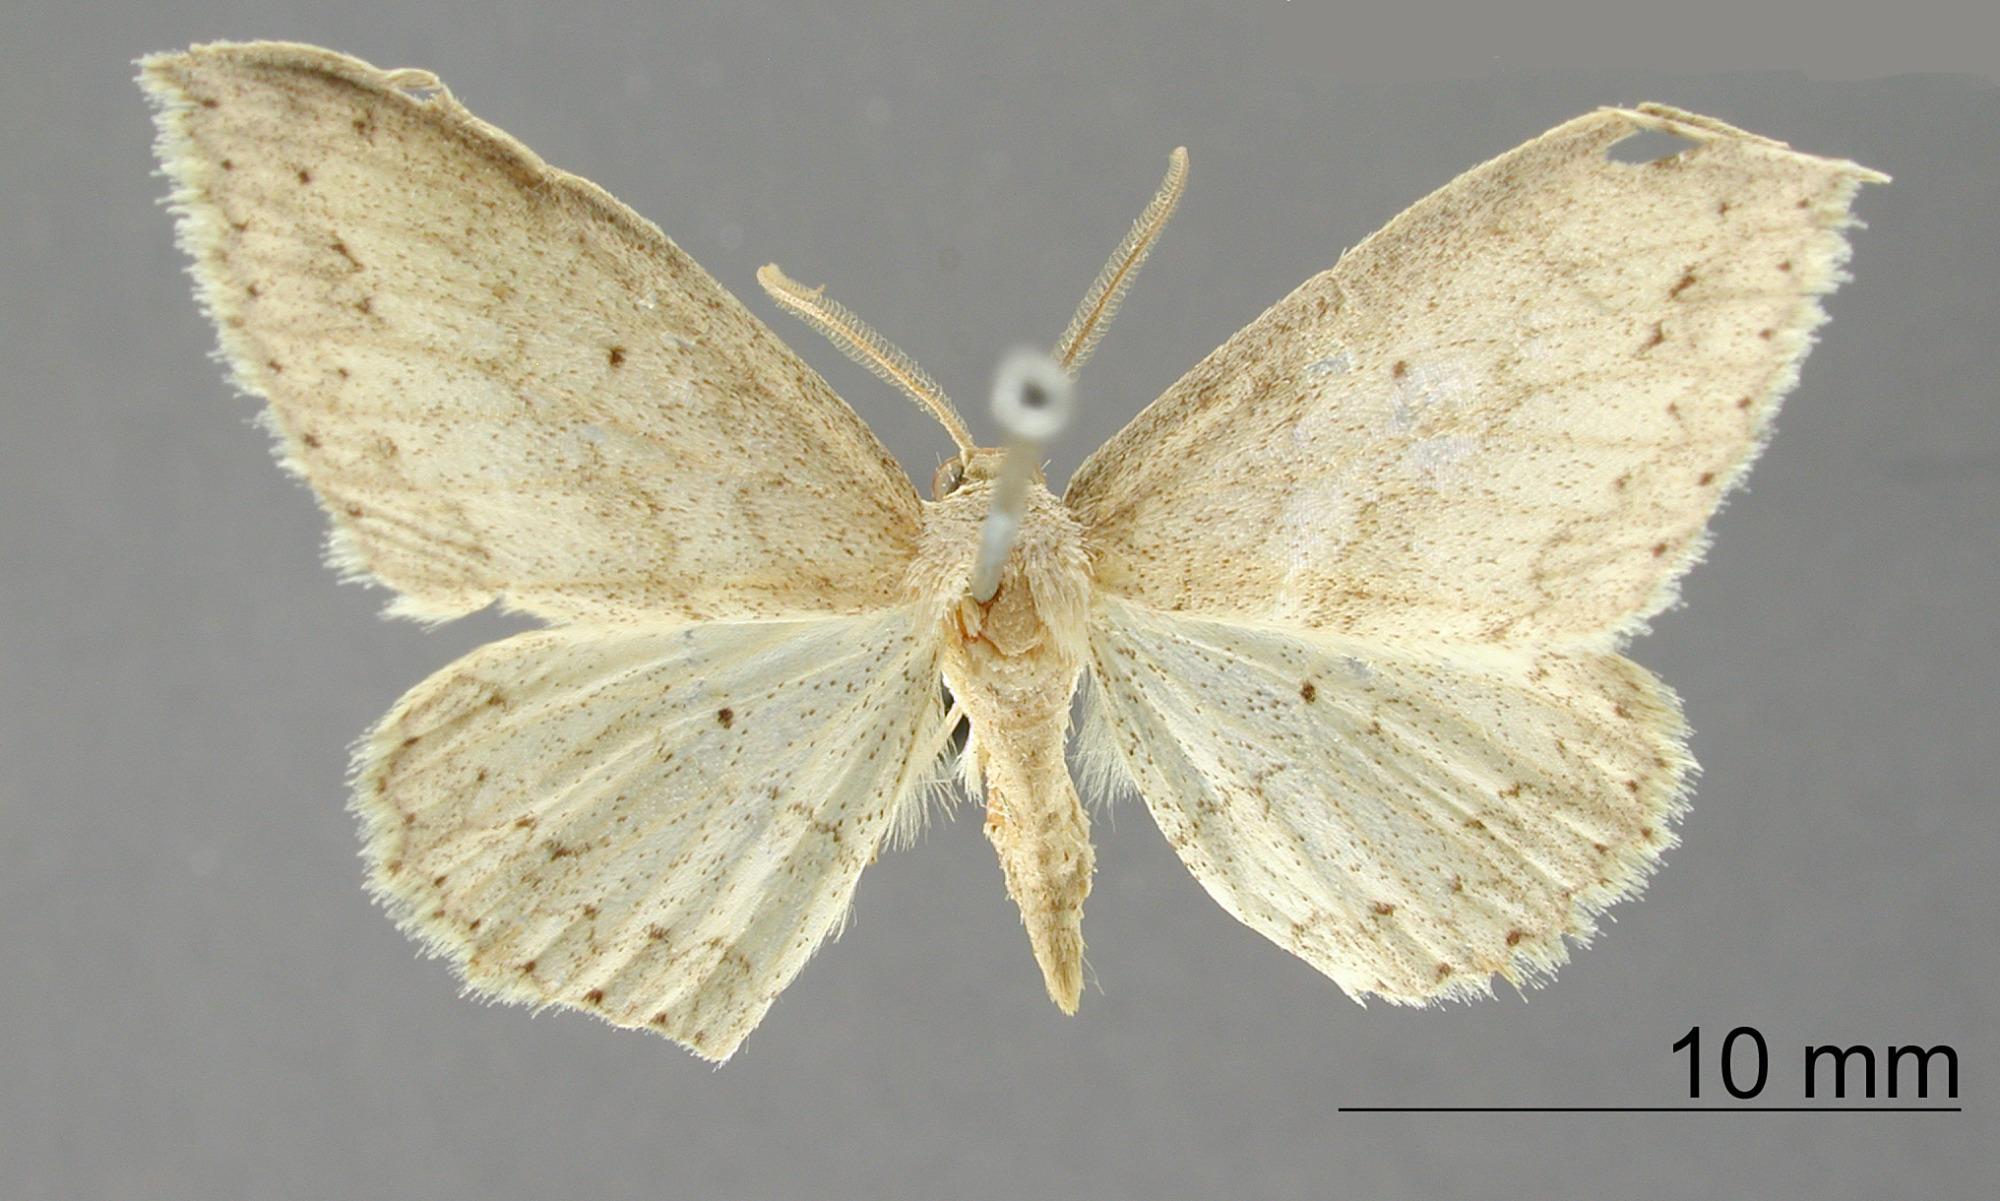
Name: Dysephyra noverca
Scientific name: Dysephyra noverca Dognin, 1900
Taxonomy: Animalia, Arthropoda, Insecta, Lepidoptera, Geometridae, Sterrhinae
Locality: Environs de Loja, Loja, Ecuador
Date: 1890